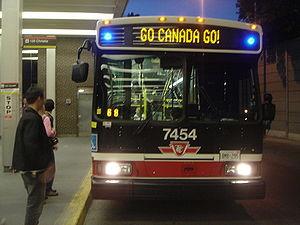
Dans le domaine des transports en commun, une girouette est un dispositif d'information des véhicules de transport indiquant généralement le numéro et la destination de la ligne.